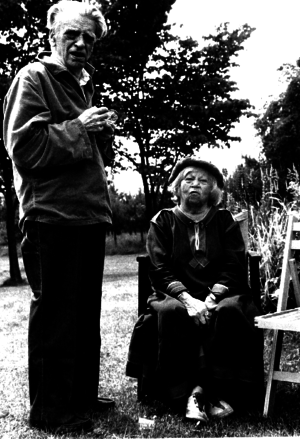
Kirsten Kjærs Museum
Rudolf Broby-Johansen i samtale med Kirsten Kjær på museet i 1984
Kirsten Kjærs Museum åbnede på initiativ af parret Harald Fuglsang og John Anderson den 15. maj 1981 i et gammelt renoveret husmandssted i Langvad ved Frøstrup og er sidenhen udvidet flere gange. Maleren Kirsten Kjær tilbragte sine sidste somre i naboejendommen, og inden sin død skænkede hun en stor del af sin produktion til en fond. Med udgangspunkt i denne samling har museet udviklet sig til et arbejdende kunstcenter, med kurser, koncerter og kammermusikdage. Antallet af besøgende er ifølge museets egne oplysninger ca. 16.000 pr. år. Harald Fuglsang modtog i 2016 Thisted Kommunes kulturpris for sit arbejde med museet.